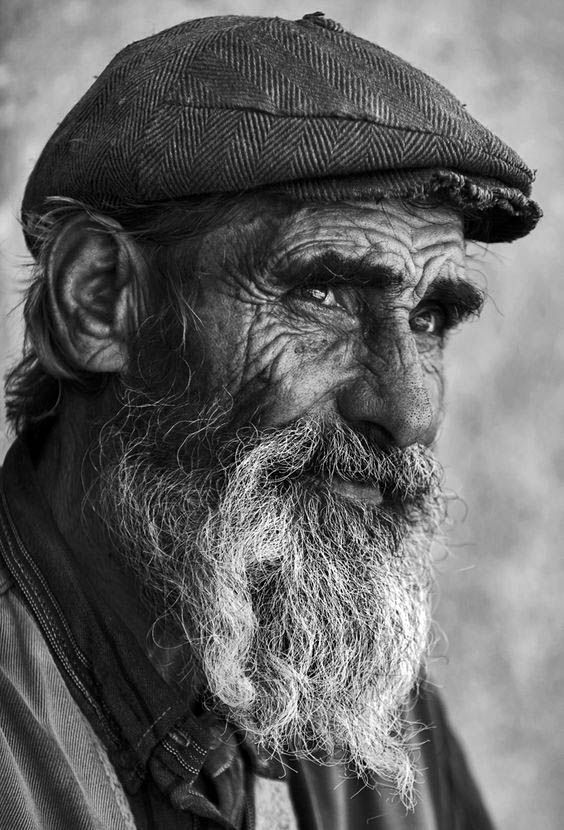
Portrait style: Real Portrait